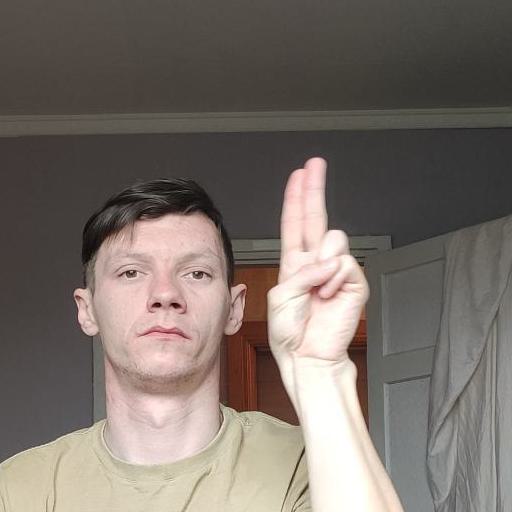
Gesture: two_up